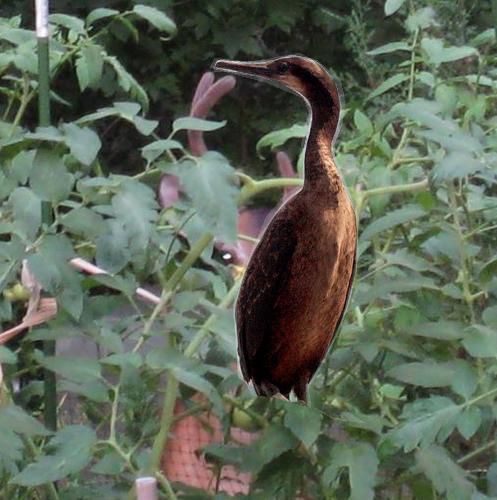
Bird species: Brandt_Cormorant
Bird type: waterbird
Background: land